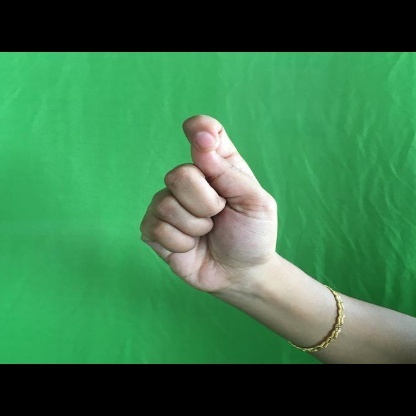
Mudra: Kapith